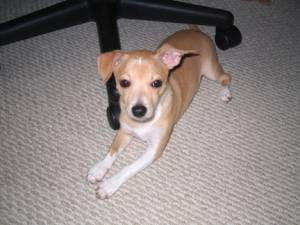
Breed: chihuahua